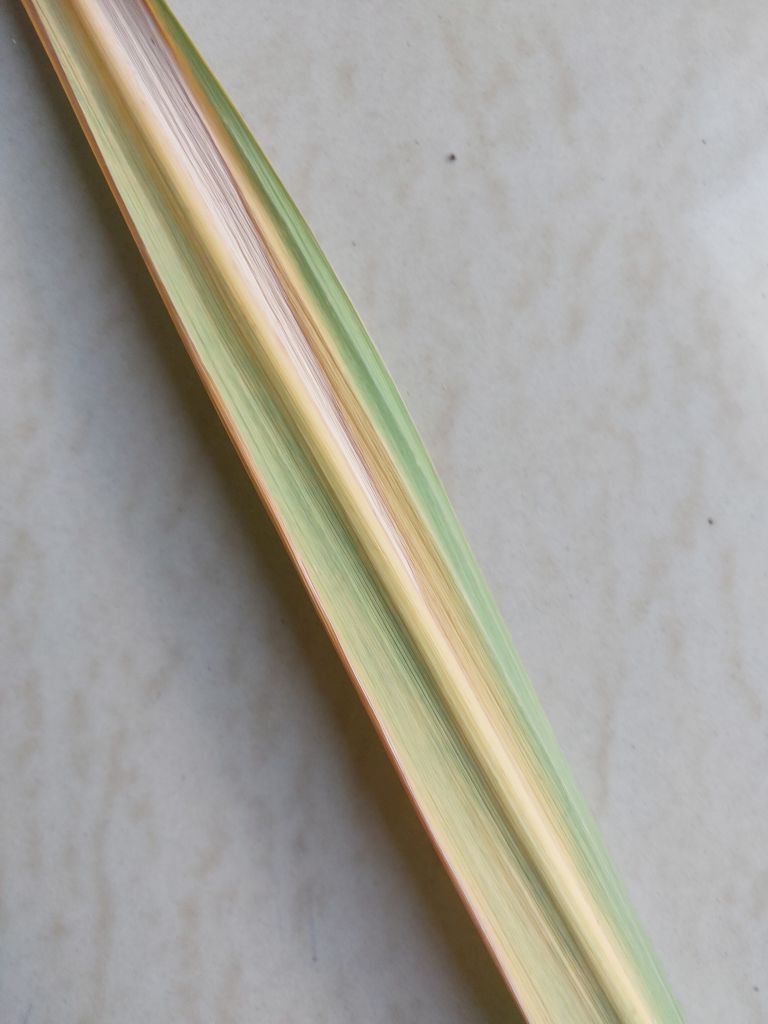
Label: Yellow Leaf